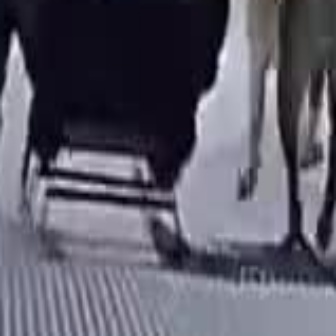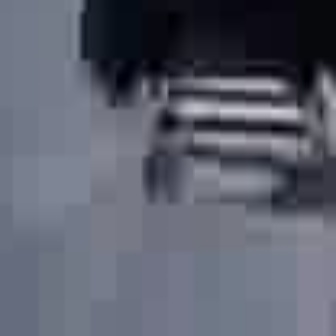
  Please identify the target specified by the bounding box [18,92,185,260] in the first image and locate it in the second image. Return the coordinates in [x_min,y_min,x_max,y_max] format.
Answer: [139,3,330,195]